Charon's obol

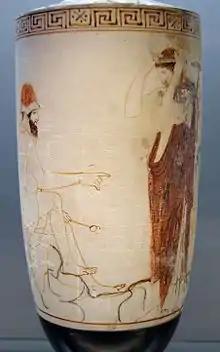
On this white-ground lekythos ("ca." 450 BC), Hermes prepares a woman for her journey to the afterlife.

Some of the oldest coins from Mediterranean tombs have been found on Cyprus. In 2001 Destrooper-Georgiades, a specialist in Achaemenid numismatics, said that investigations of 33 tombs had yielded 77 coins. Although denomination varies, as does the number in any given burial, small coins predominate. Coins started to be placed in tombs almost as soon as they came into circulation on the island in the 6th century BC, and some predate both the first issue of the obol and any literary reference to Charon's fee.